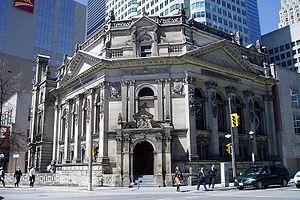
La Ligue nationale de hockey ou LNH est une association sportive professionnelle nord-américaine regroupant des franchises de hockey sur glace du Canada et des États-Unis. Le niveau de jeu de cette ligue est considéré comme un des meilleurs au monde. Les joueurs qui la composent ont longtemps été en grande majorité d'origine canadienne puis nord-américaine. Au fur et à mesure, de nouvelles nationalités de joueurs se sont ajoutées à la liste et, même si les Canadiens restent les plus nombreux, plusieurs pays sont désormais représentés.